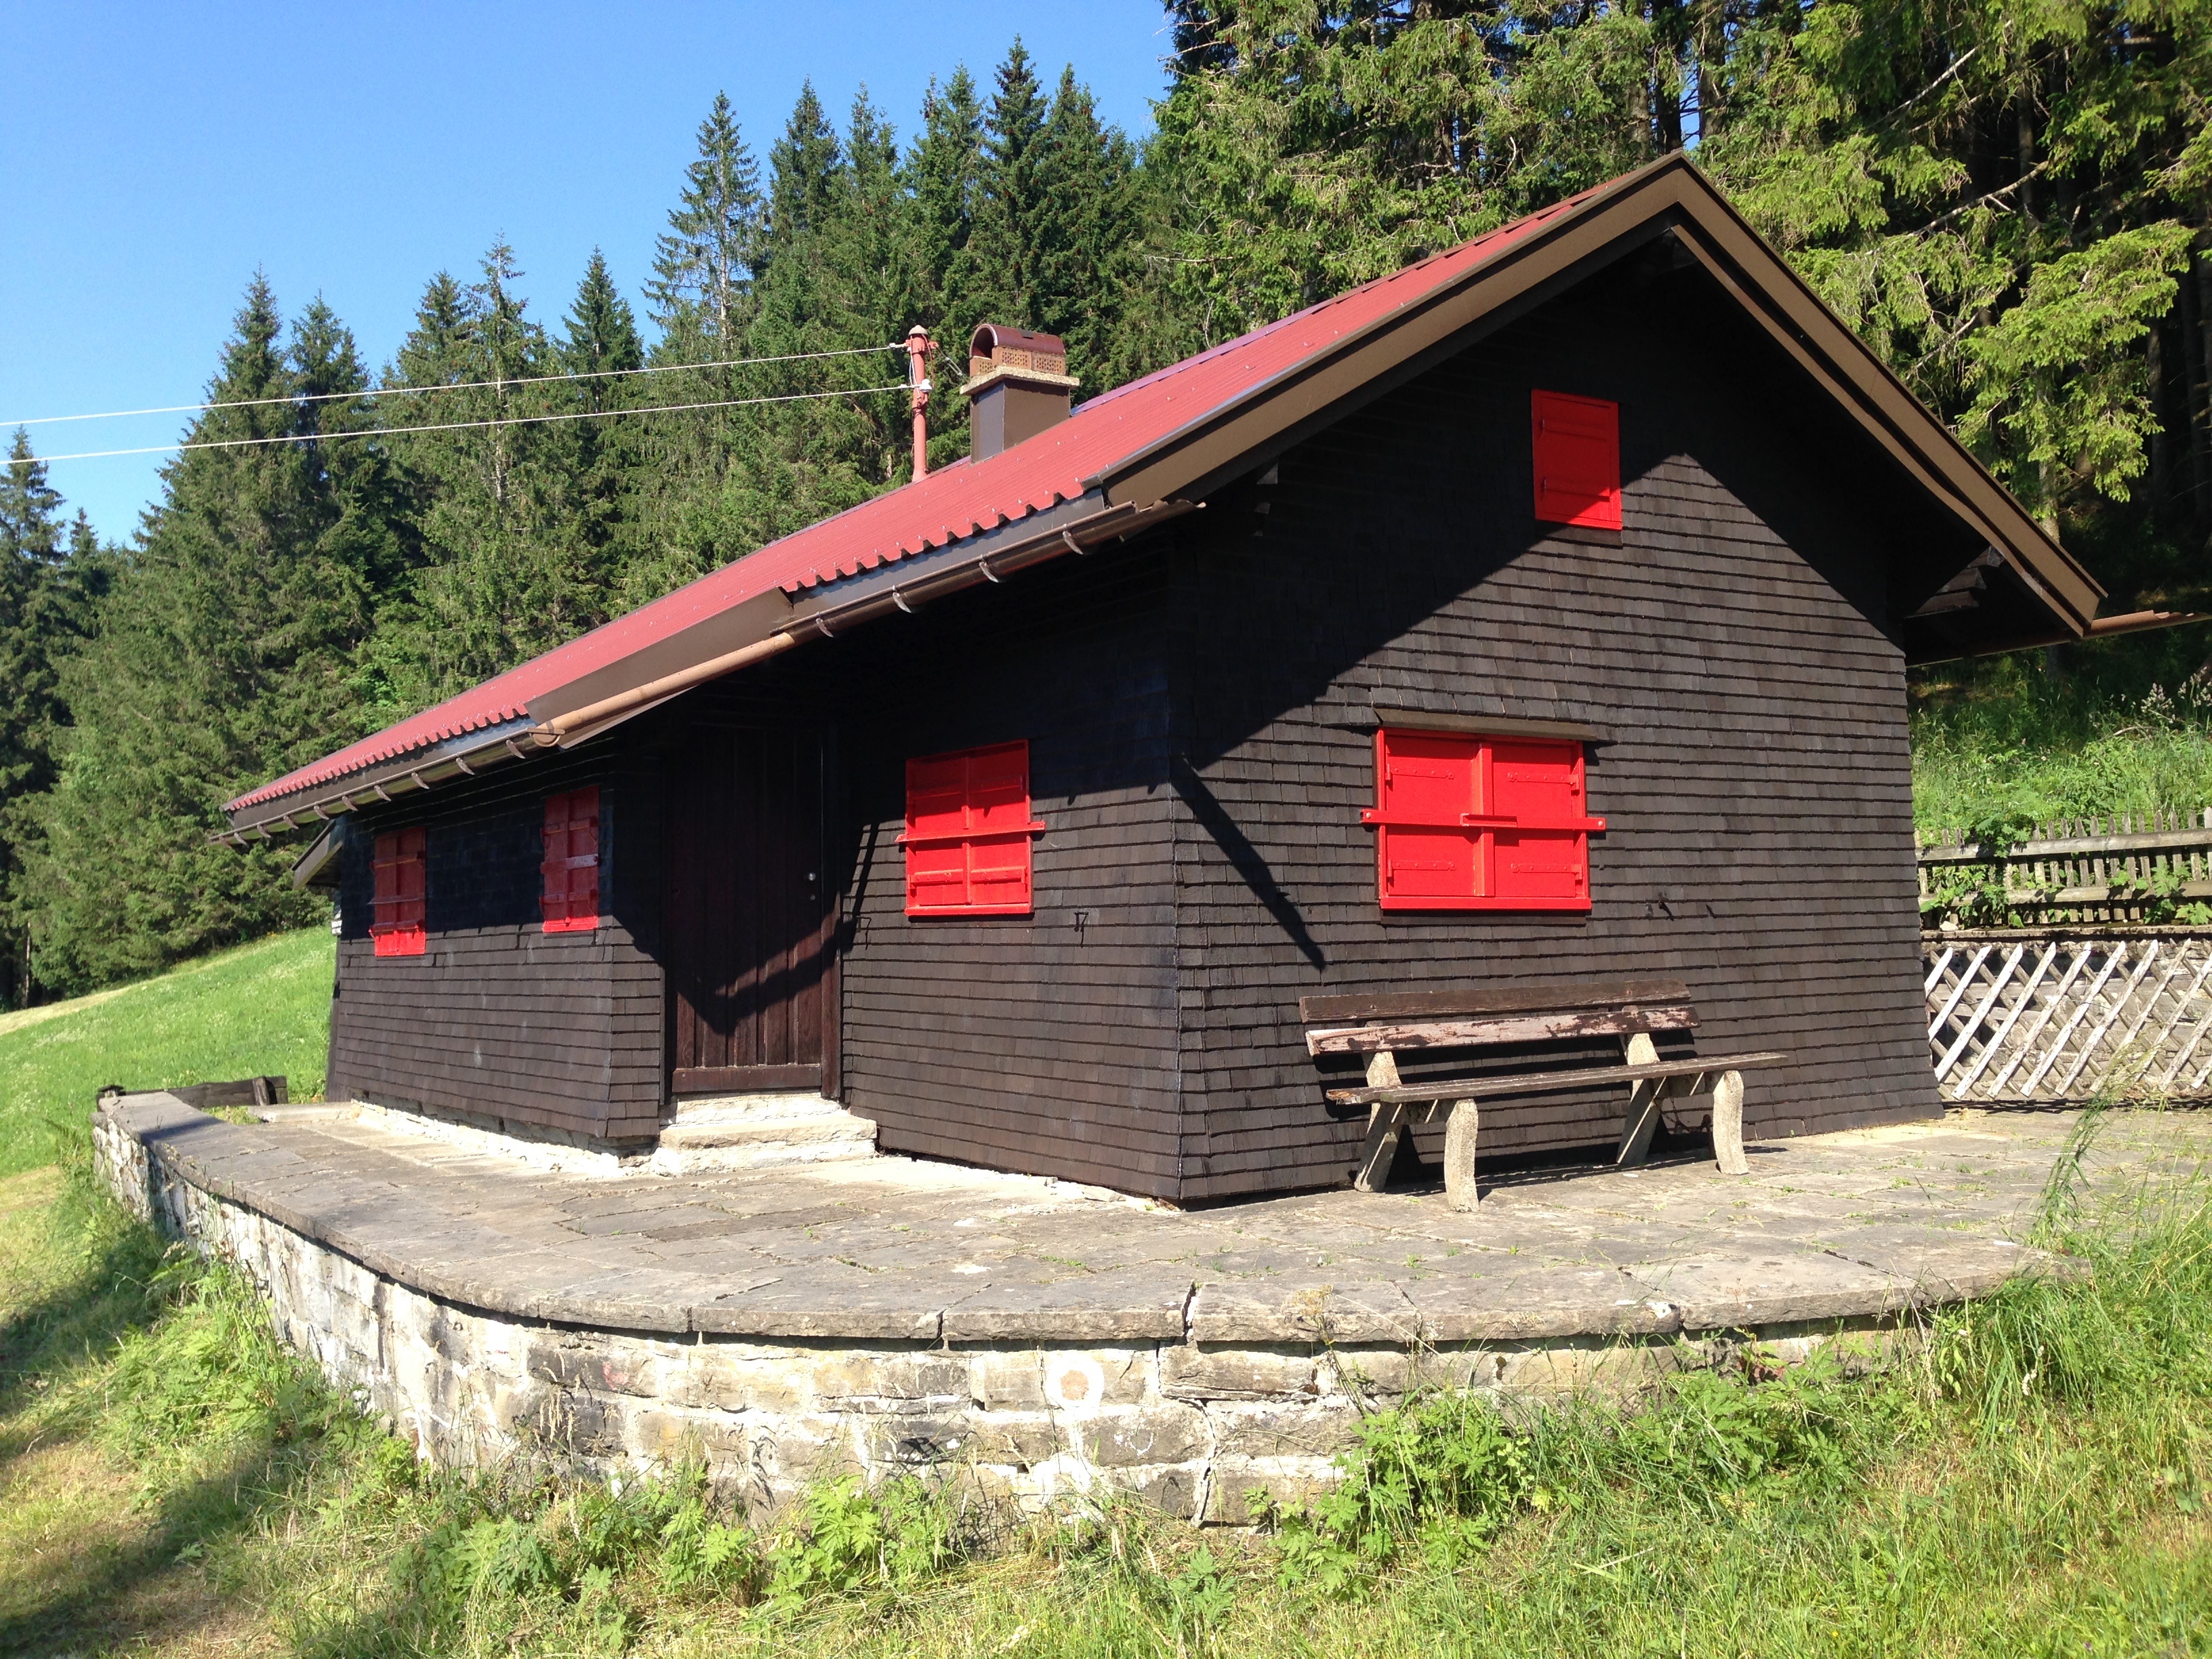
farm, house, building, barn, hut, shack, cottage, log cabin, rural area, witch's house